Emma Zunz

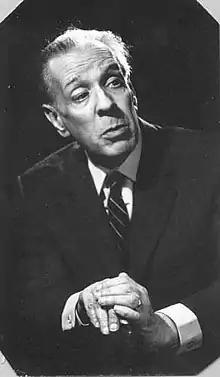
Jorge Luis Borges

"Emma Zunz" is a short story by Argentine writer Jorge Luis Borges. The tale recounts how its eponymous heroine avenges the death of her father. Originally published in September 1948 in the magazine "Sur", it was reprinted in Borges' 1949 collection "The Aleph". The story deals with the themes of justice and revenge, and of right and wrong. As in several other short stories, Borges illustrates the difficulty in understanding and describing reality. The story relies on issues of deceit, self-deception and inauthenticity to illustrate this. According to what Borges wrote in the epilogue of "The Aleph", the plot of this story was communicated to him by his friend Cecilia Ingenieros. It was translated into English by Donald A. Yates and published in "Labyrinths" (New Directions, 1962).